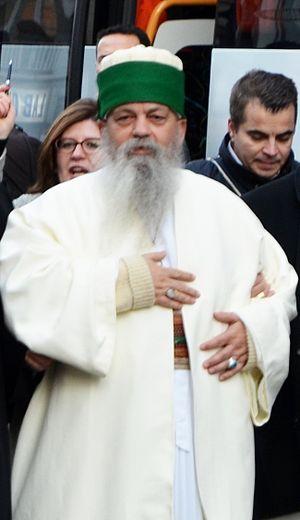
Manifestation en hommage aux morts des attentats de janvier 2015 à Paris - 11 janvier 2015